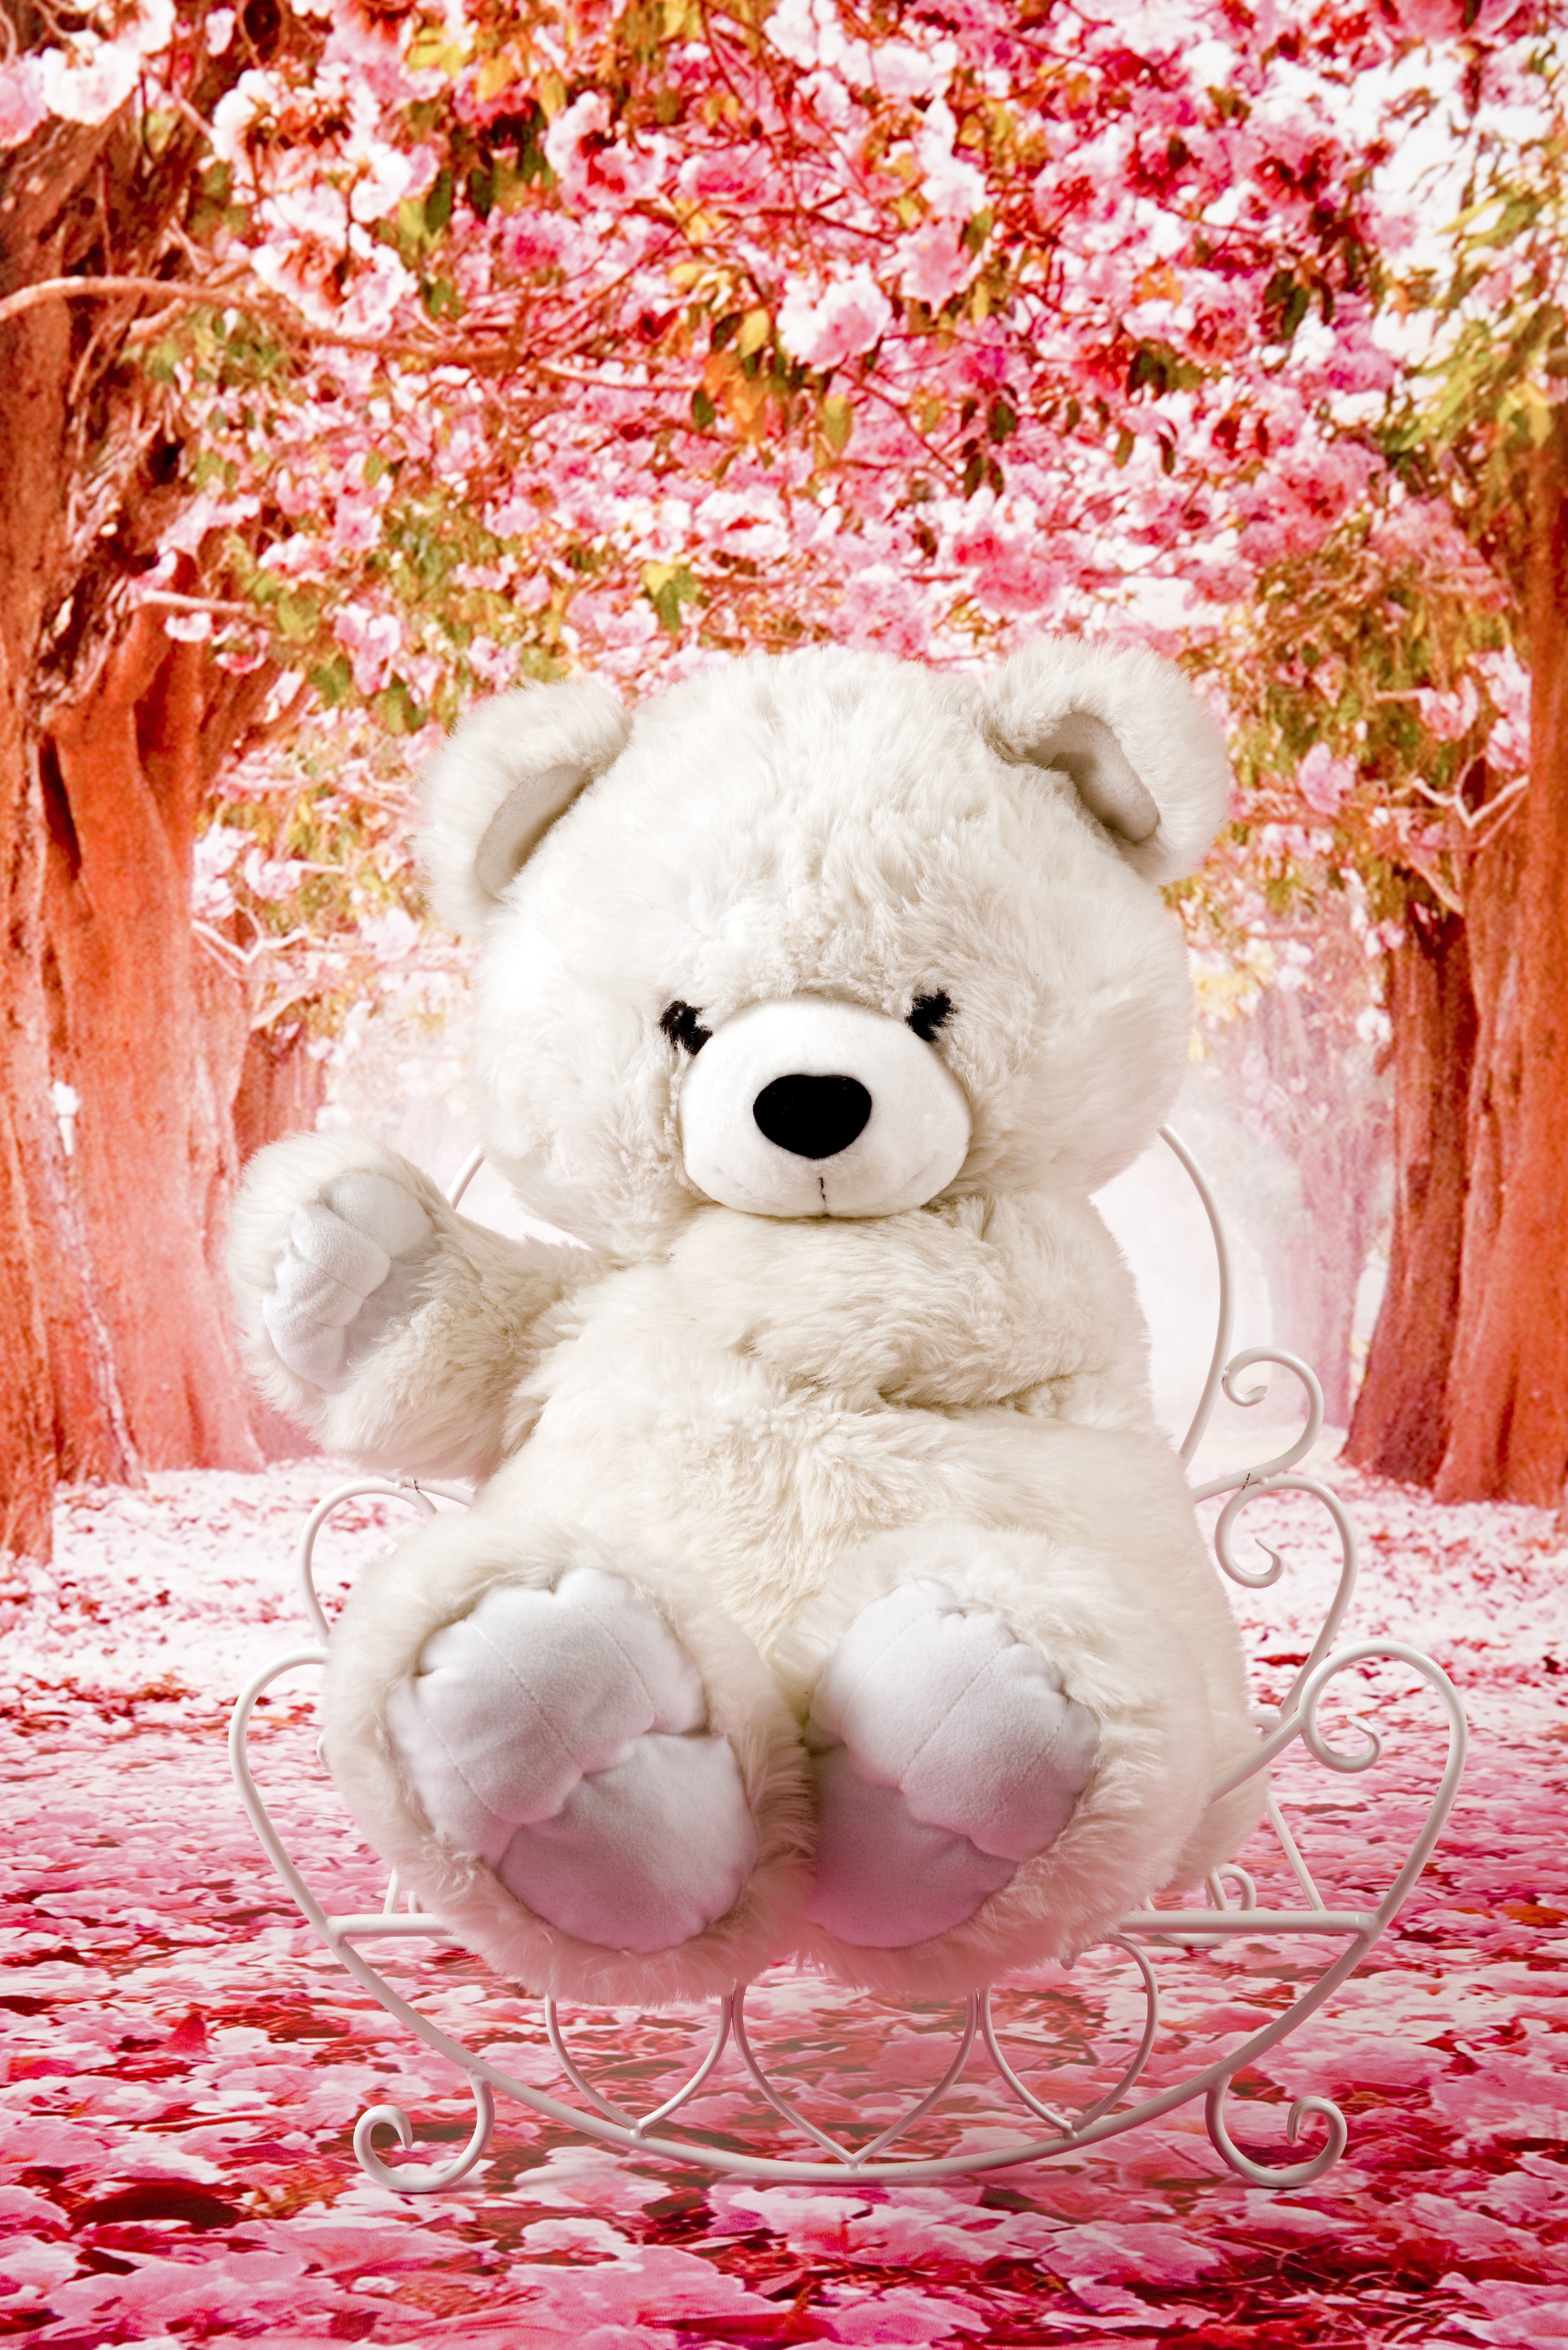
flower, sitting, studio, pink, toy, teddy bear, textile, plush, the mascot, plush mascot, stuffed toy